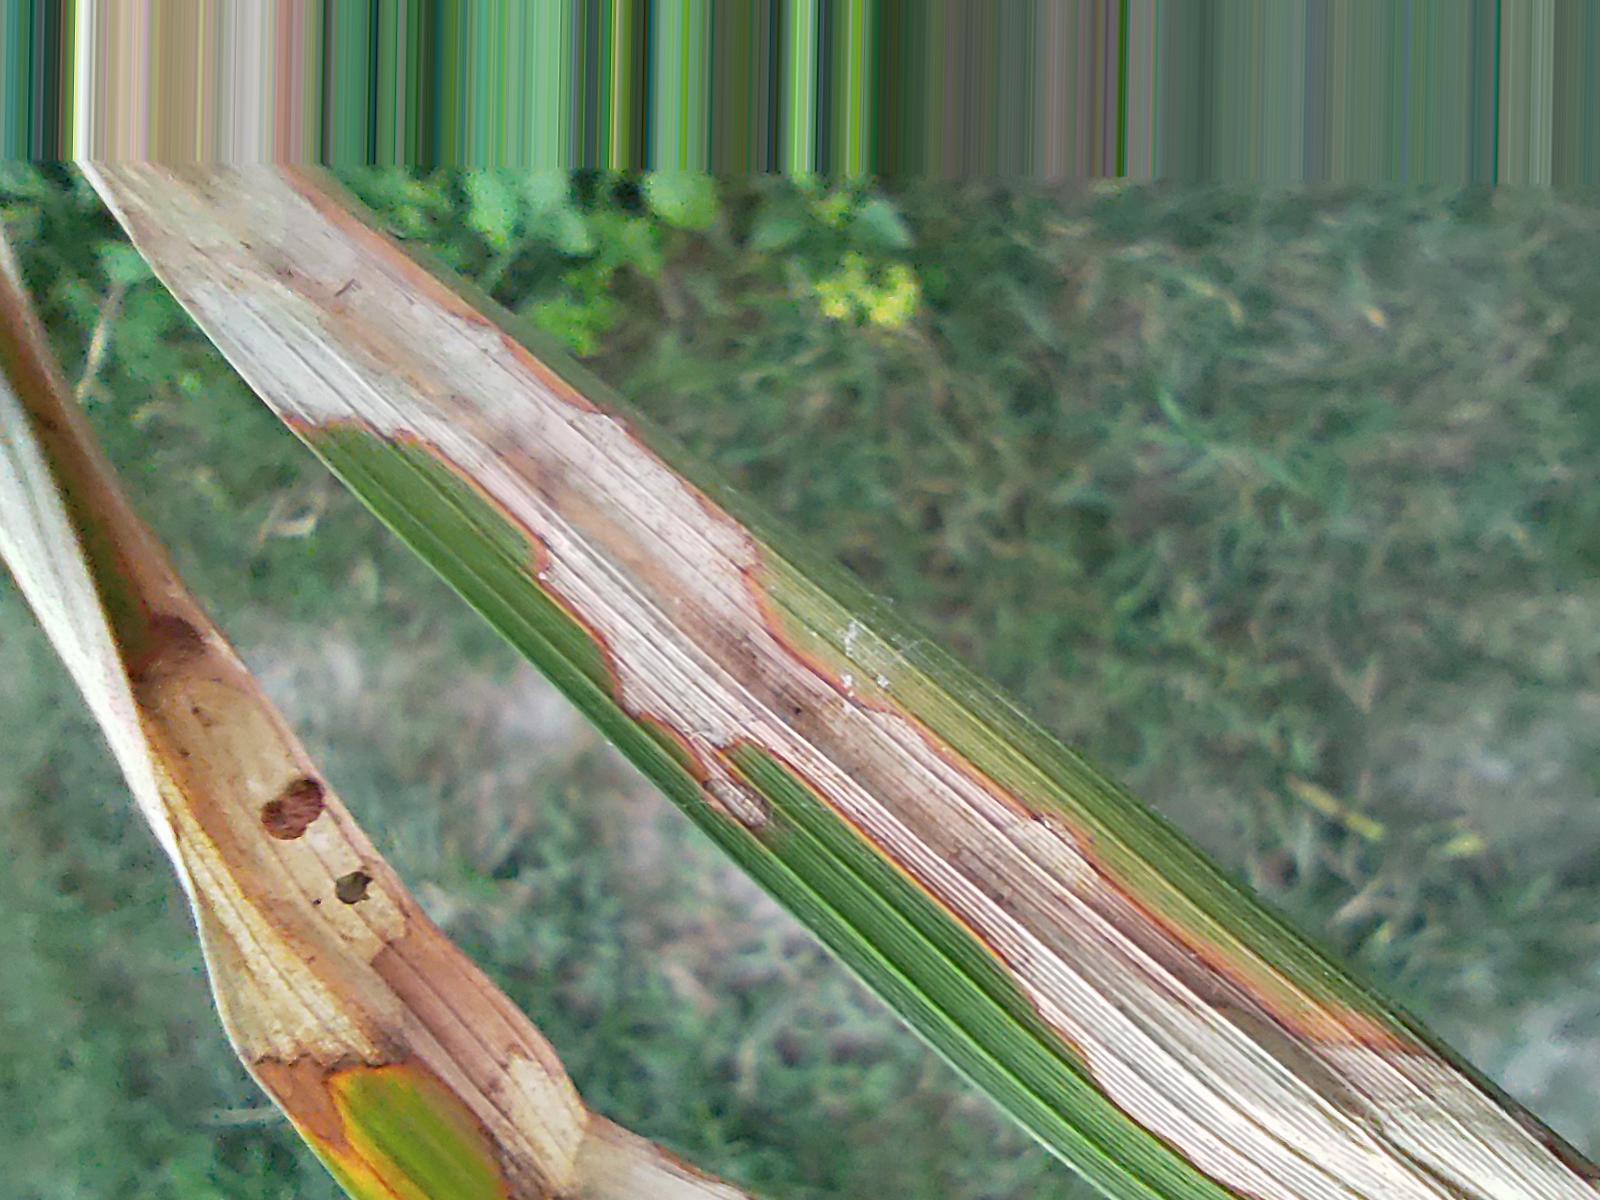
Nhãn: Bệnh Đốm Vằn ( Khô vằn ) ( Sheath Blight )